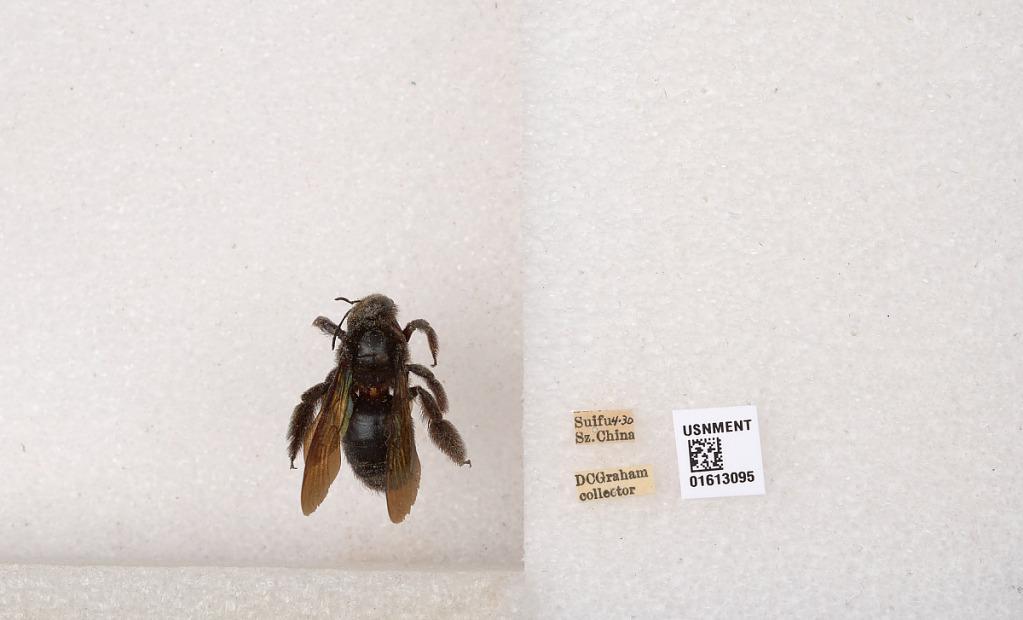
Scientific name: Xylocopa (Biluna) tranquebarorum tranquebarorum (Swederus)
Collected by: D. Graham
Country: China
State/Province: Sichuan
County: Ybin Shi
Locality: Suifu